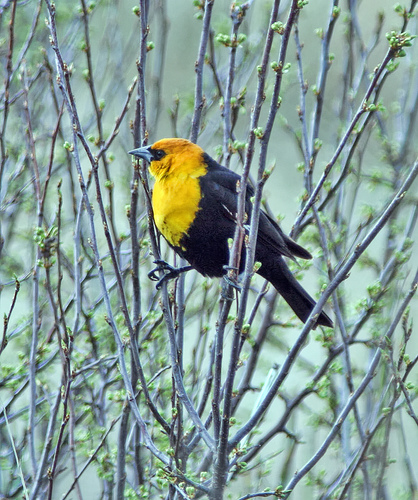
a medium sized bird with a yellow chest and head, and black body and wingsa small yet plump bird with yellow and black coloration.
a smaller bird with a yellow crown and breast and a black belly and abdomen.
this bird has a small head and a wide body, the color around the eyes it black while the rest of its head and breast are a mustard yellow, the rest of the bird is black.
this bird is yellow with black on its wings and has a very short beak.
this bird is black on the bottom half and orange on the top half, with a black ring around its eye.
this bird is yellow with black and has a very short beak.
this bird has yellow breast and head; black wings, tail, side, and feet.
a small bird with a black body, a bright yellow breast and slightly darker yellow head with a short blueish bill.
this bird has a yellow face and breast, and black wings and tail.
Species: Yellow Headed Blackbird